Casa del Reloj (Madrid Metro)

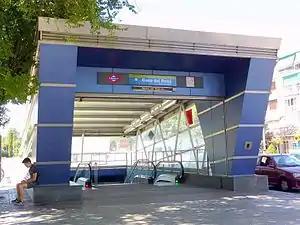

Casa del Reloj is a station on Line 12 of the Madrid Metro, next to the Casa del Reloj ("Clock House") housing development in Leganés. It is located in fare Zone B1.